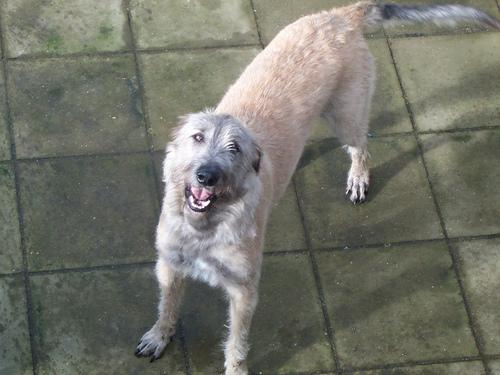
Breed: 224-n000039-Irish_wolfhound